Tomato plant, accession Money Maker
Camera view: horizontal (90 deg, fisheye); turntable rotation: 30 degrees
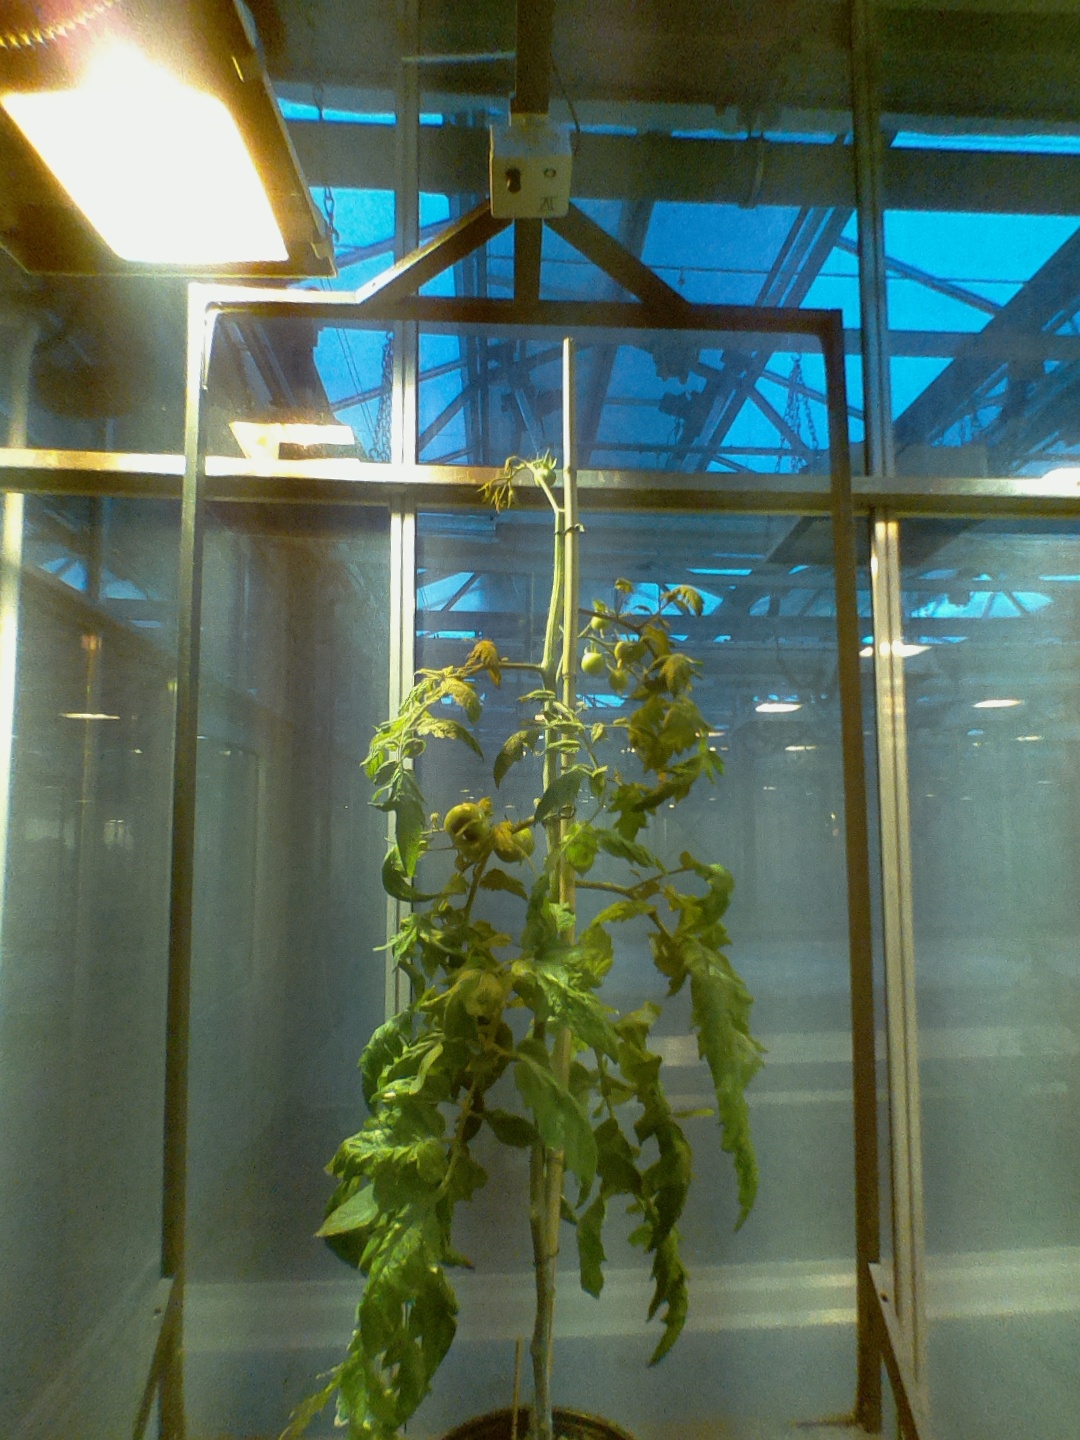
BBCH growth stage 78: 80% -90% of final fruit size